Swedish cuisine

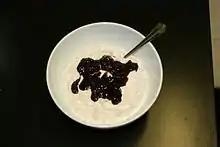
"Ris à la Malta" ("Ris à l'amande"), a Christmas dessert.

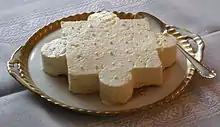
"Äggost"

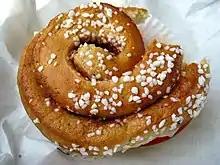
Cinnamon roll ("kanelbulle")

"Bakelser" and other types of "kaffebröd" (or more colloquially "fikabröd") are various forms of pastries, cake, cookies, and buns that are usually consumed with coffee (see "fika"). Popular kinds of "kaffebröd" available in a traditional Swedish "konditori" (coffee shop / pâtisserie) include: